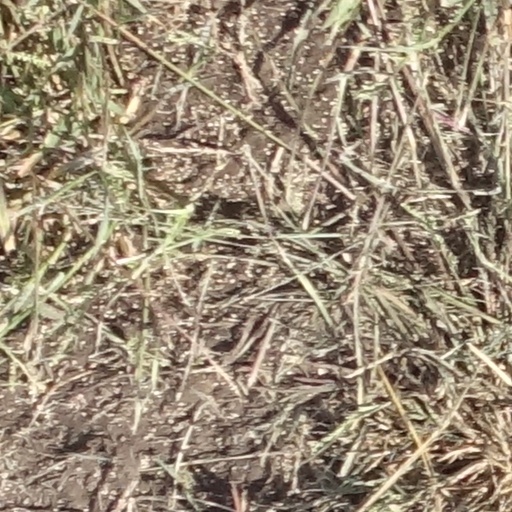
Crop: sorghum